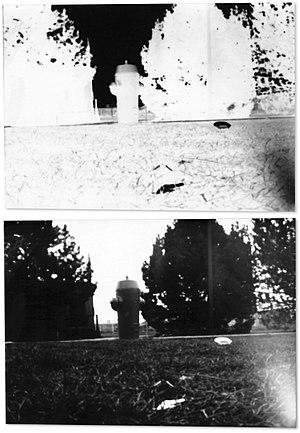
Un sténopé est un dispositif optique très simple permettant d'obtenir un appareil photographique dérivé de la chambre noire. Il s'agit d'un trou de très faible diamètre percé dans une plaque de très faible épaisseur. Par extension, on appelle ainsi l'appareil photographique utilisant un tel dispositif.